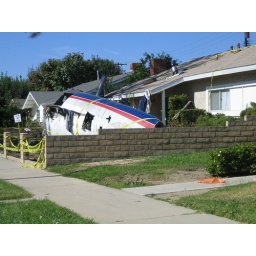
plane crash near Melinda's parents house